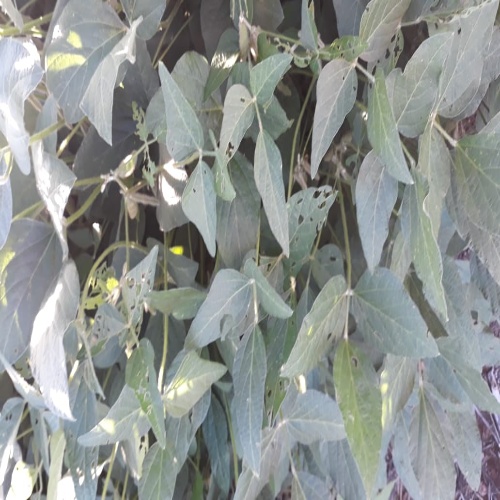
Label: Caterpillar